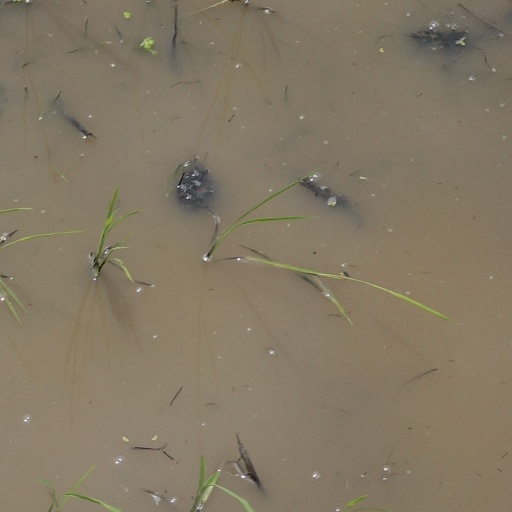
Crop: rice